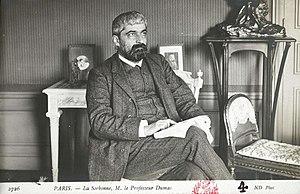
Carte postale
Georges-Alphonse Dumas, né le 6 mars 1866 et mort le 12 février 1946 à Lédignan, est un médecin et psychologue français.